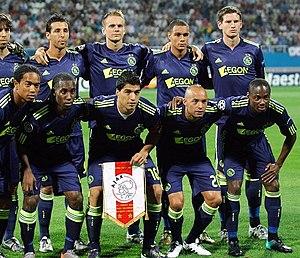
Eyong Tarkang Enoh, est un footballeur camerounais né à Kumba le 23 mars 1986. Il évolue comme milieu de terrain dans le club chypriote de l'Olympiakos Nicosie.